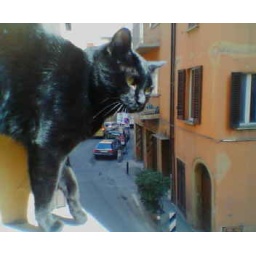
giant black cat in downtown Bologna (Italy)